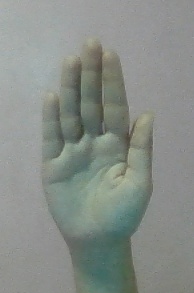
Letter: seen